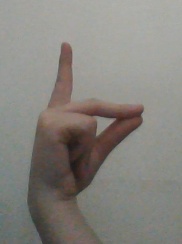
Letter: ta